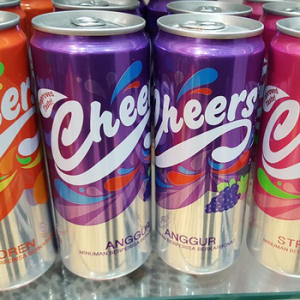
Label: metal